Olga Kharitonova

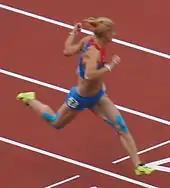
Olga Belkina at the 2012 Summer Olympics

Olga Kharitonova (née Belkina; born August 23, 1990, in Saint Petersburg) is a Russian sprinter. She competed in the 100 metres competition at the 2012 Summer Olympics; she ran Round 1 in 11.38 seconds, which did not qualify her for the semifinals. She also ran in the heats of the women's .